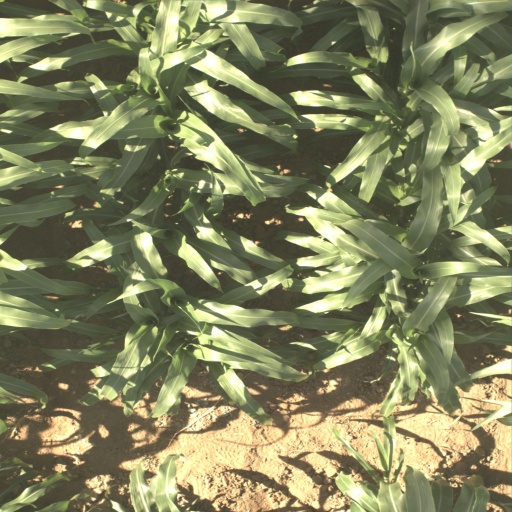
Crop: sorghum